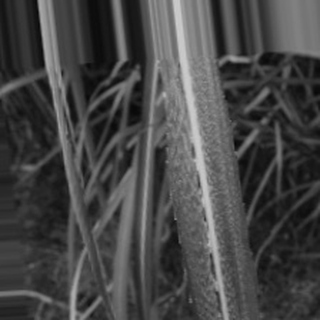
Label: sugarcane_bacterial_blight